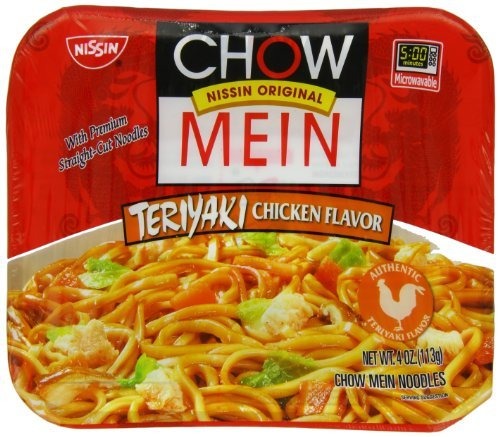
Item Name: Nissin Chow Mein Teriyaki, Chicken, 4 Ounce
Product Description: Packaged Noodle Dinner Kits
Value: 4.0
Unit: Fl Oz

Price: 1.46